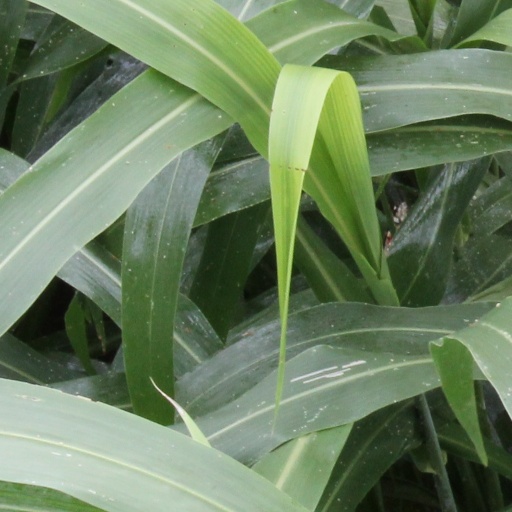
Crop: sorghum